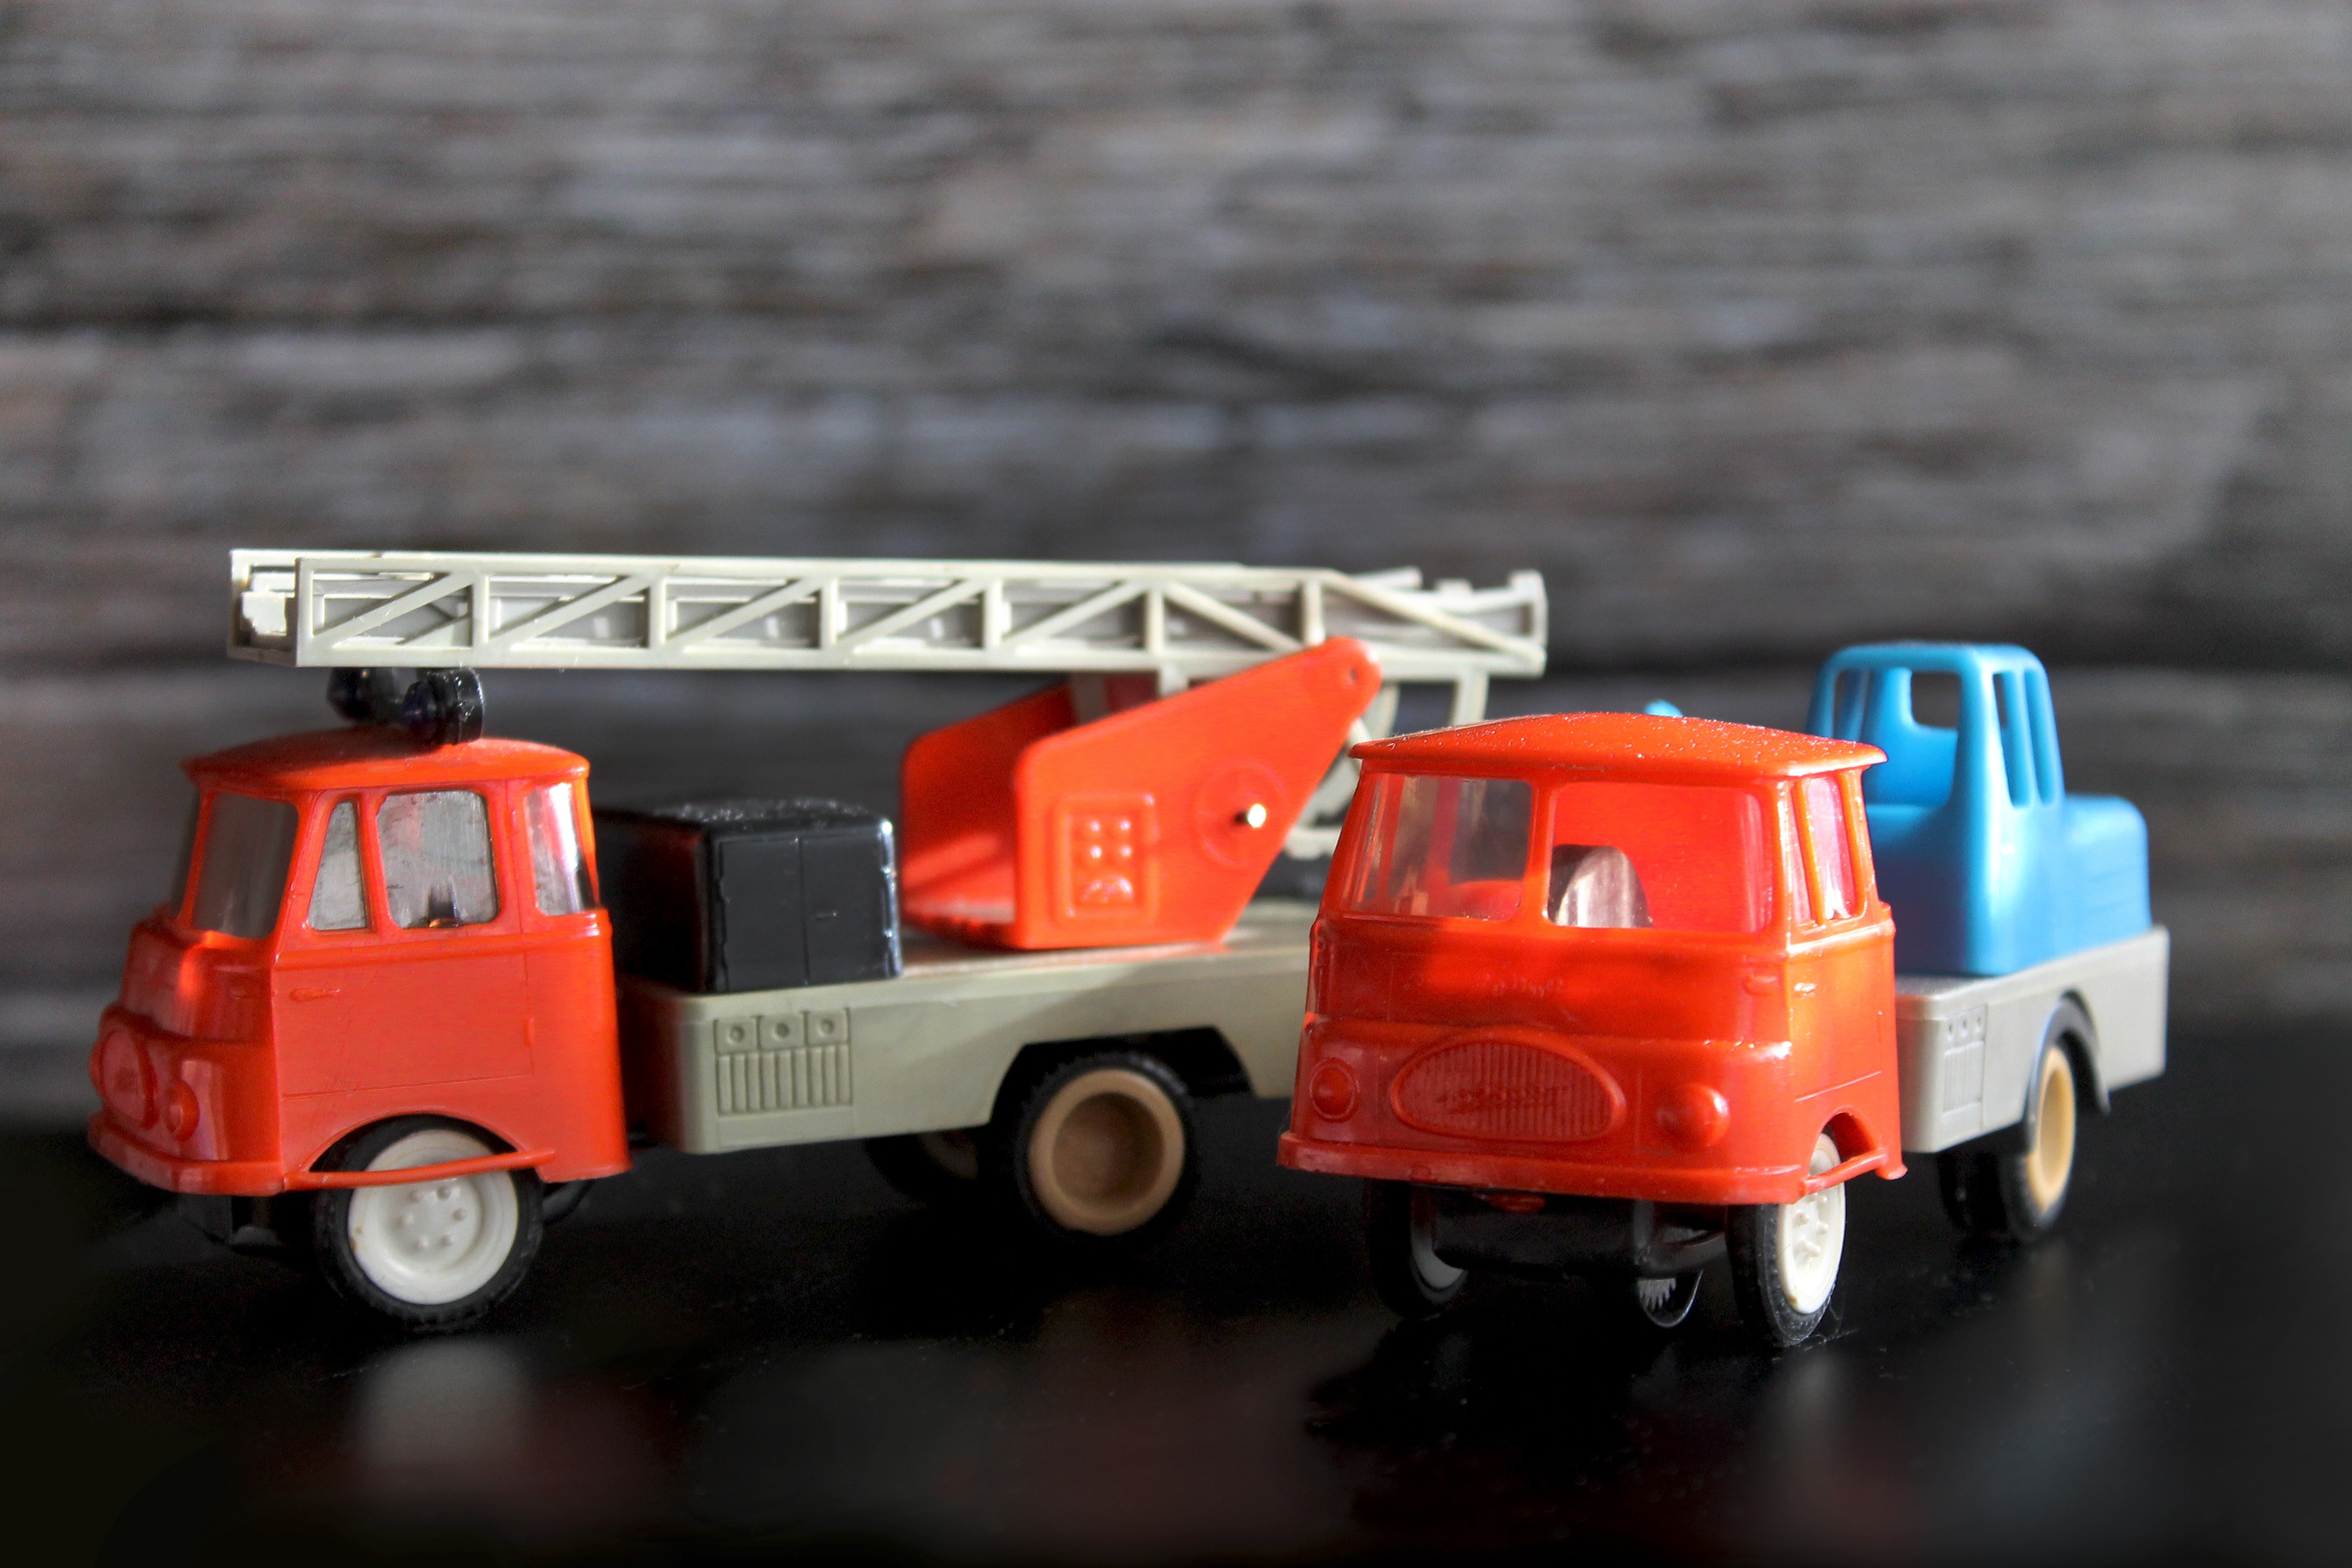
car, antique, retro, plastic, transport, truck, red, vehicle, toy, mood, model car, scale model, old game, plastic toy, otr